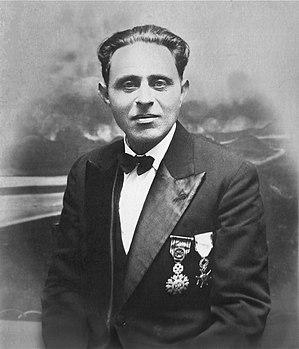
Acher Mizrahi, né en 1890 à Jérusalem et décédé le 27 octobre 1967 dans la même ville, est un chanteur et musicien tunisien originaire de Palestine. Comptant initialement se rendre aux États-Unis, c'est en Tunisie qu'il arrive en 1911 et s'y installe pendant plus de cinquante ans.